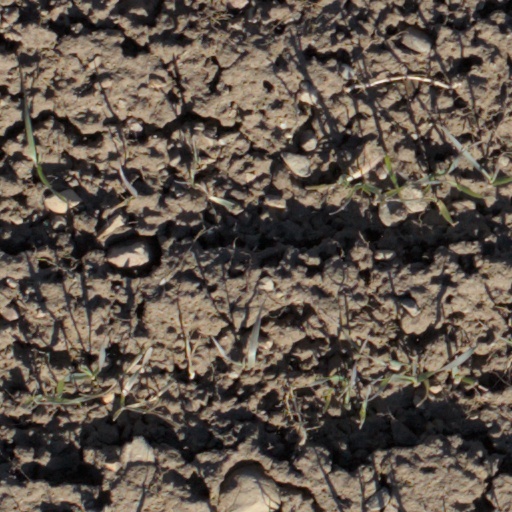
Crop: wheat